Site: brandenburg
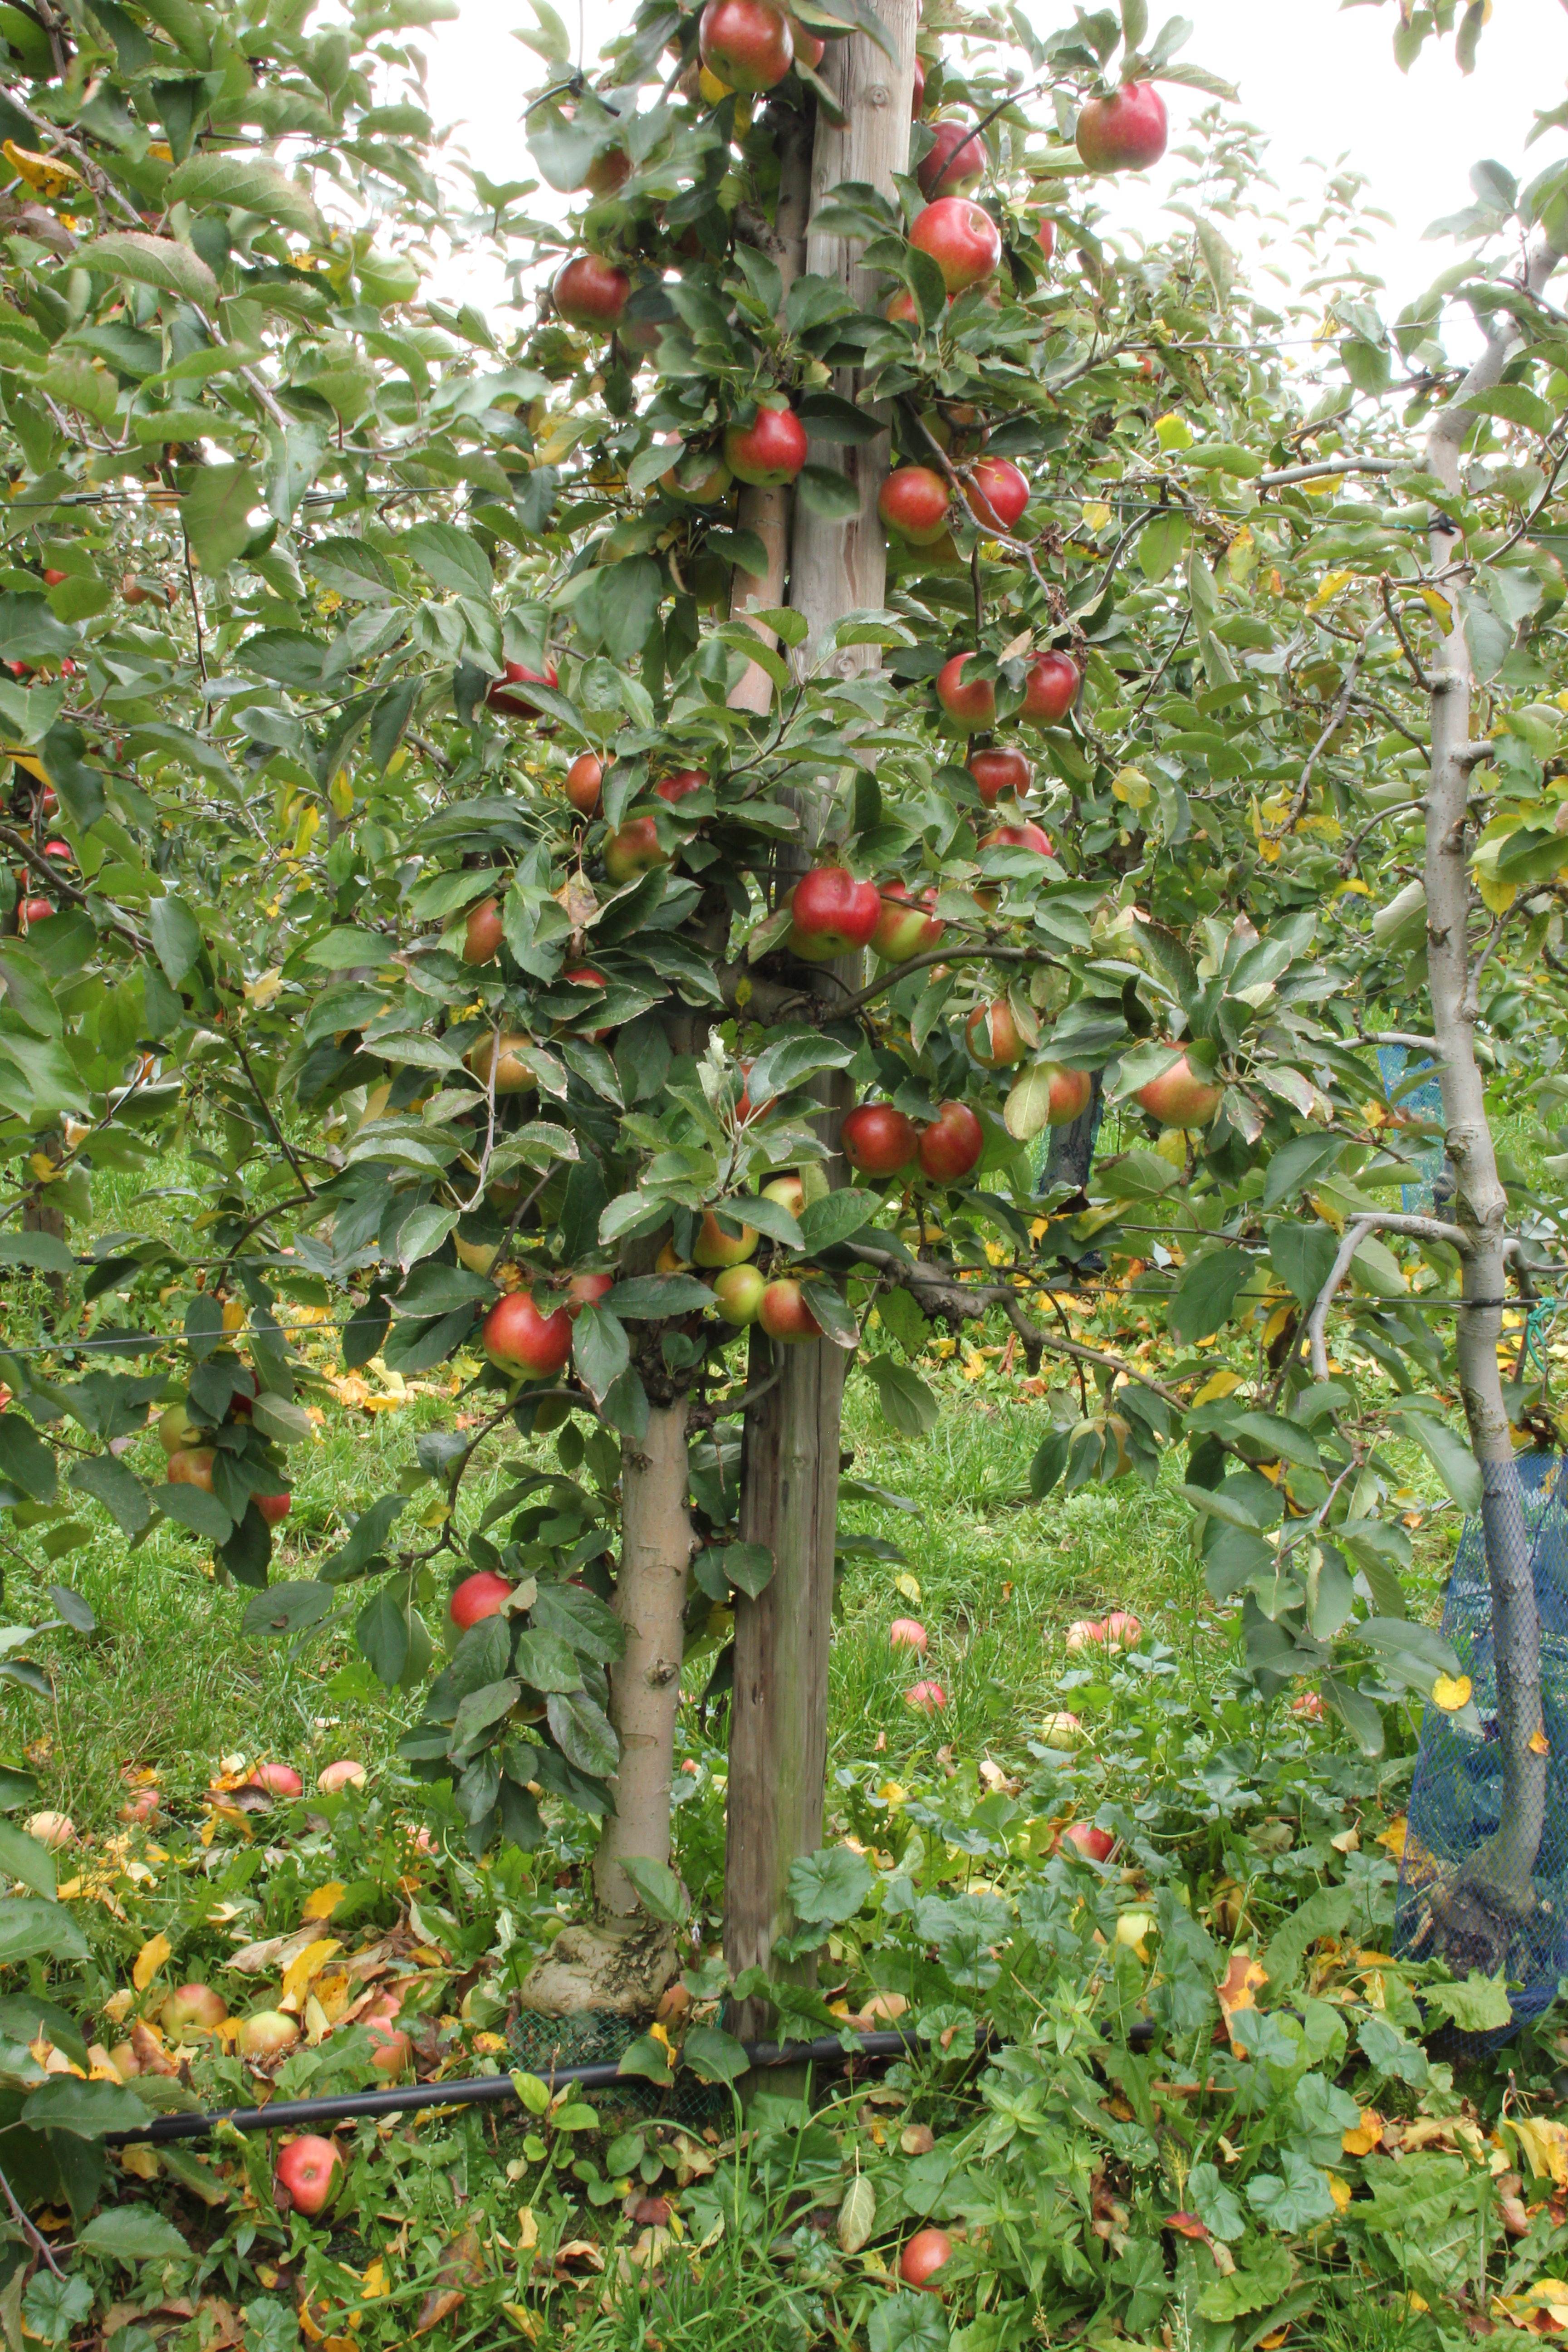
Growth stage (BBCH 91): Senescence, beginning of dormancy